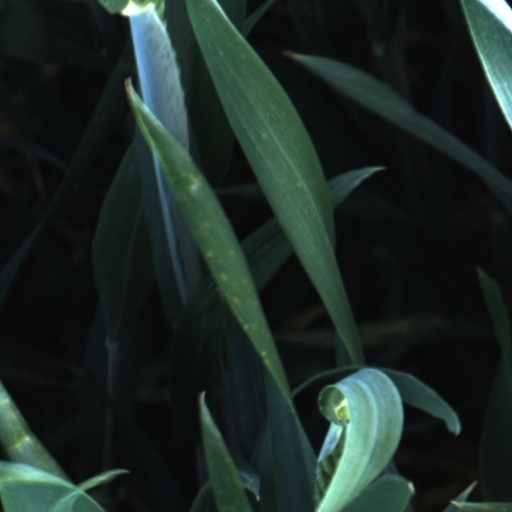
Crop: wheat